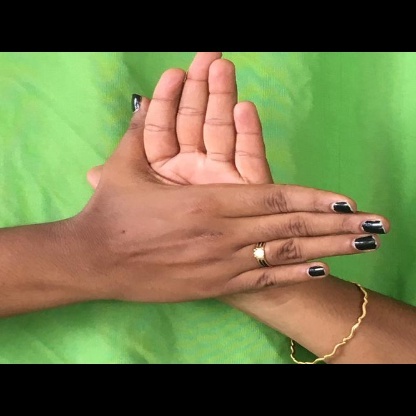
Mudra: Chakra